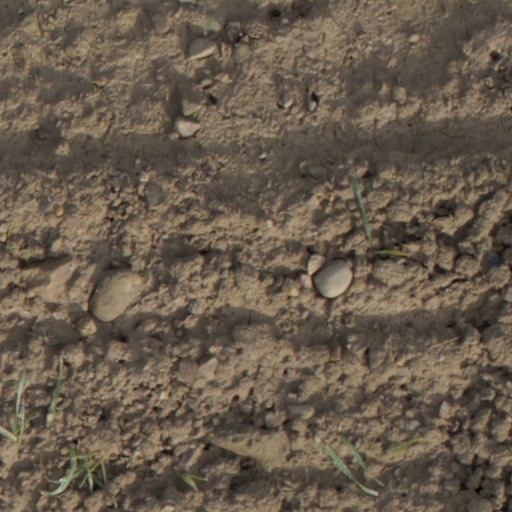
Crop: wheat